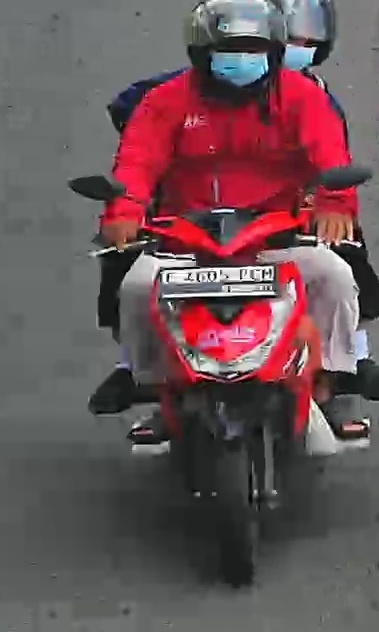
person-with-helmet: 2
person-without-helmet: 0